Guru Uchaththula Irukkaru

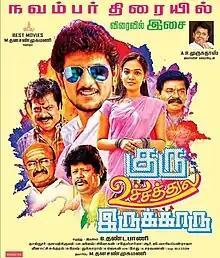
Official poster

Guru Uchaththula Irukkaru is a 2017 Indian Tamil-language comedy drama film directed by B. Dhandapani and starring Guru Jeeva and Aara.